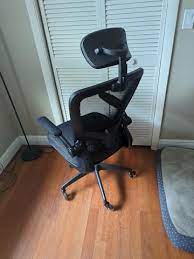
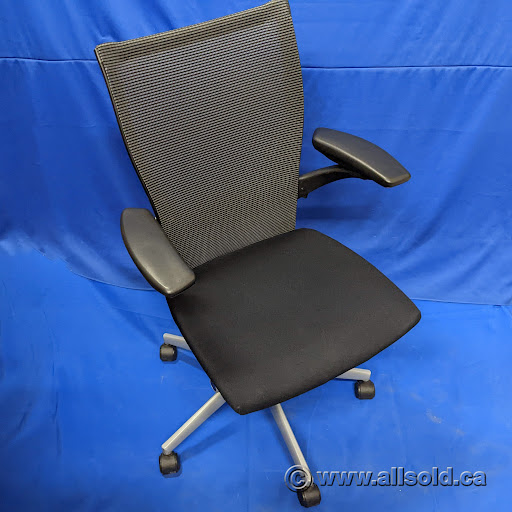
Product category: items_chair
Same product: no